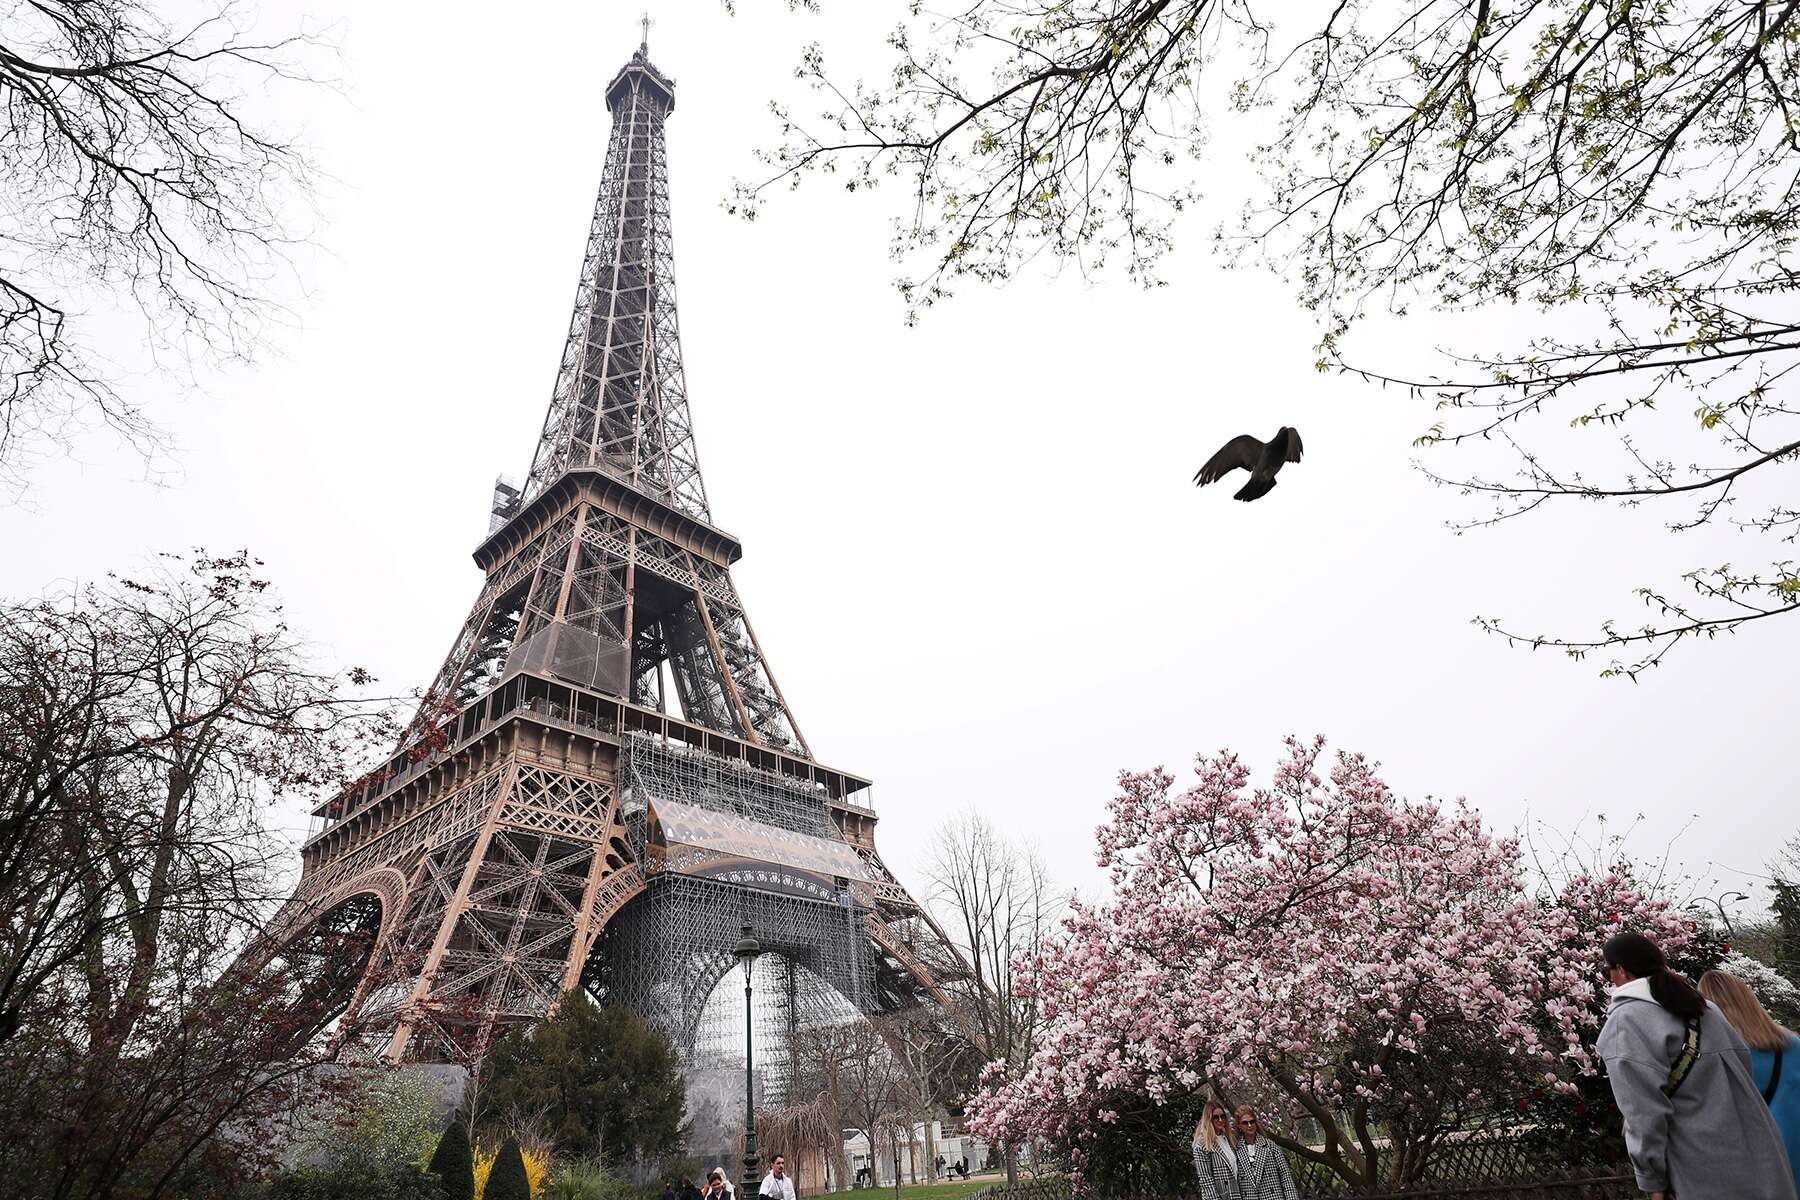
Landmark: Eiffel Tower